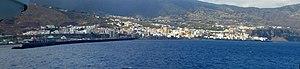
Santa Cruz de La Palma est une commune de la province de Santa Cruz de Tenerife dans la communauté autonome des Îles Canaries en Espagne. Elle est située sur la côte est de l'île de La Palma dont elle est la capitale.